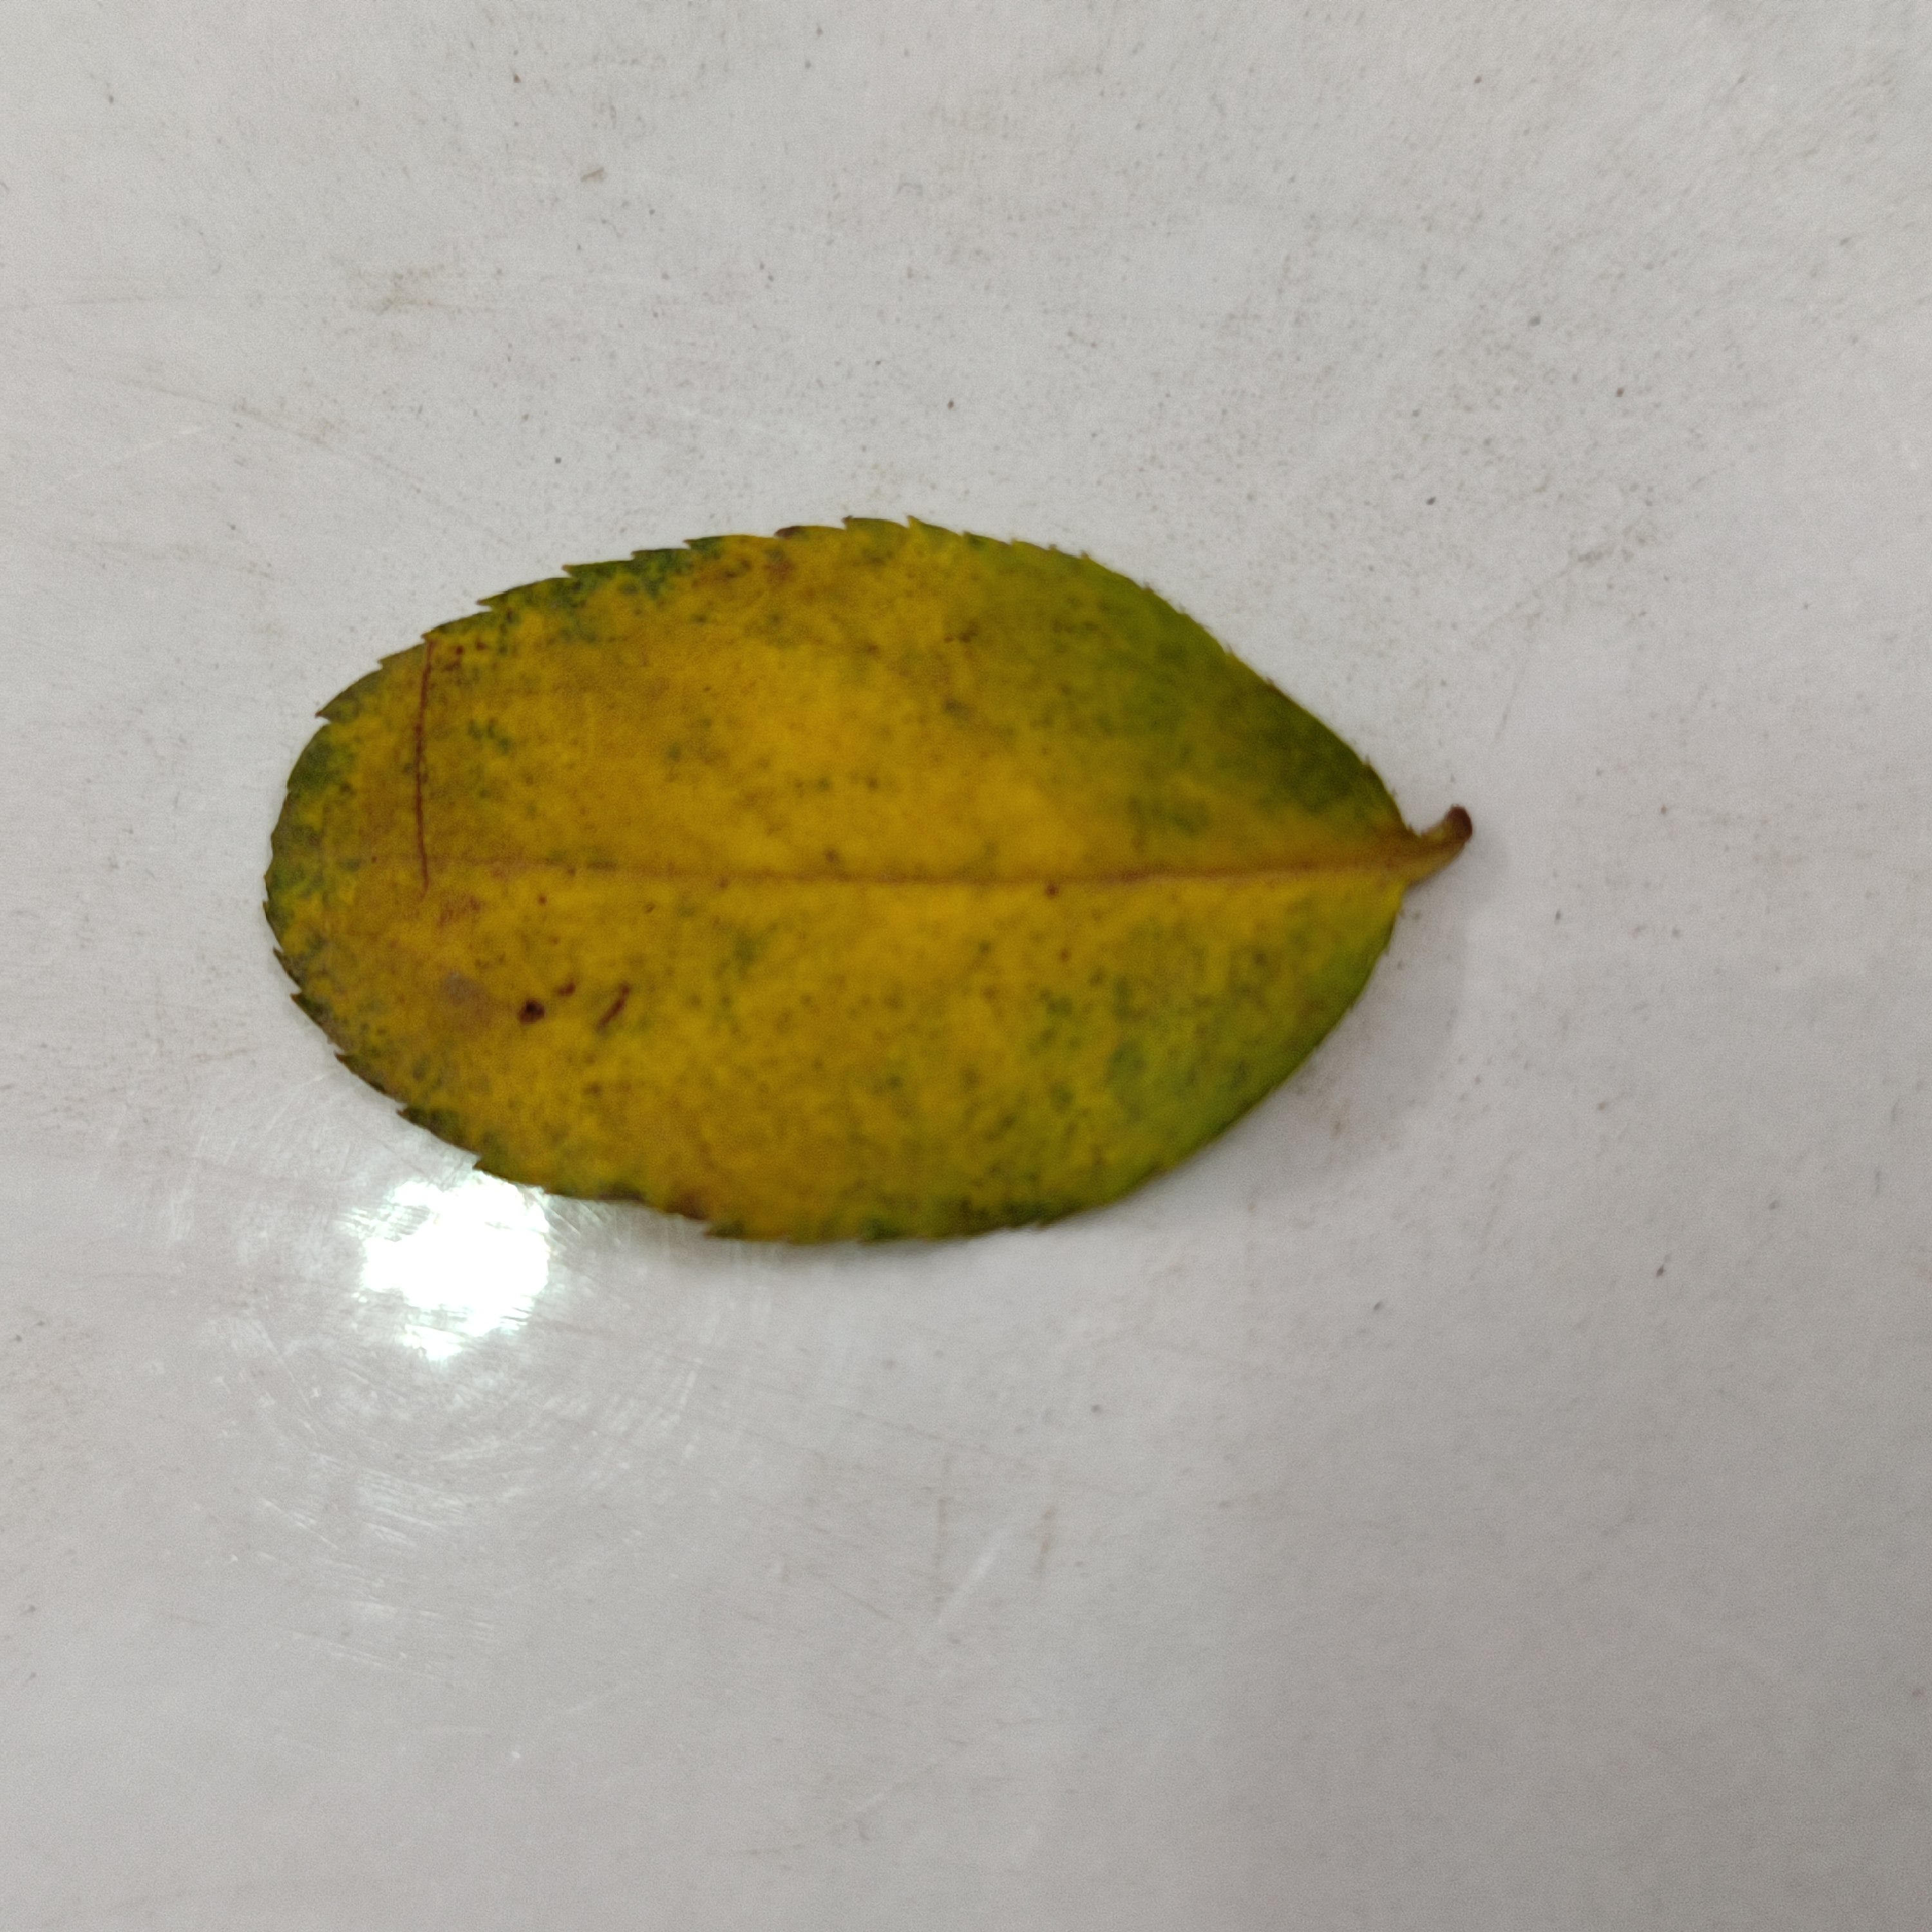
Label: Yellow Mosaic Virus